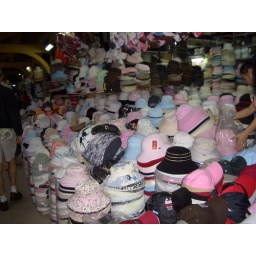
Wholesale market in HCM city, hats